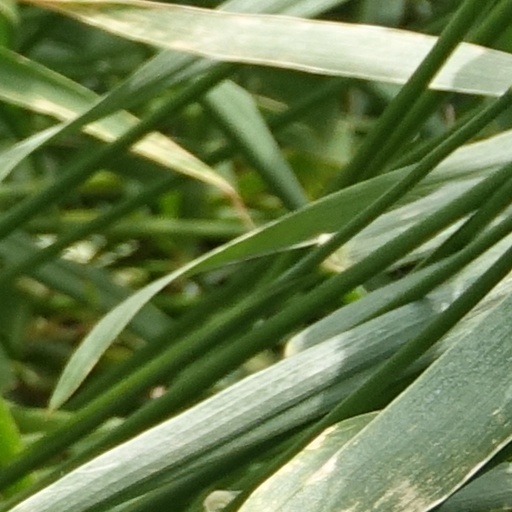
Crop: wheat